Skanderbeg

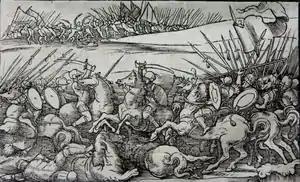
Skanderbeg's victory over the Ottomans in the Battle of Polog, 1453

Skanderbeg gathered 14,000 men and marched against the Ottoman army. Skanderbeg planned to first defeat Hamza and then to move around Tahip and encircle him. Skanderbeg did not give Hamza much time to prepare and, on 21 July, he assaulted immediately. The fierce attack made short work of the Ottoman force, resulting in them fleeing. The same day Skanderbeg attacked Tahip's army and defeated them, with Tahip killed and the Ottomans were thus left without their commander as they fled. Skanderbeg's victory over a ruler even more powerful than Murad came as a great surprise to the Albanians. During this period, skirmishes between Skanderbeg and the Dukagjini family, which had been dragging on for years, were put to an end by a reconciliatory intervention of the Pope, and in 1454, a peace treaty between them was finally reached.